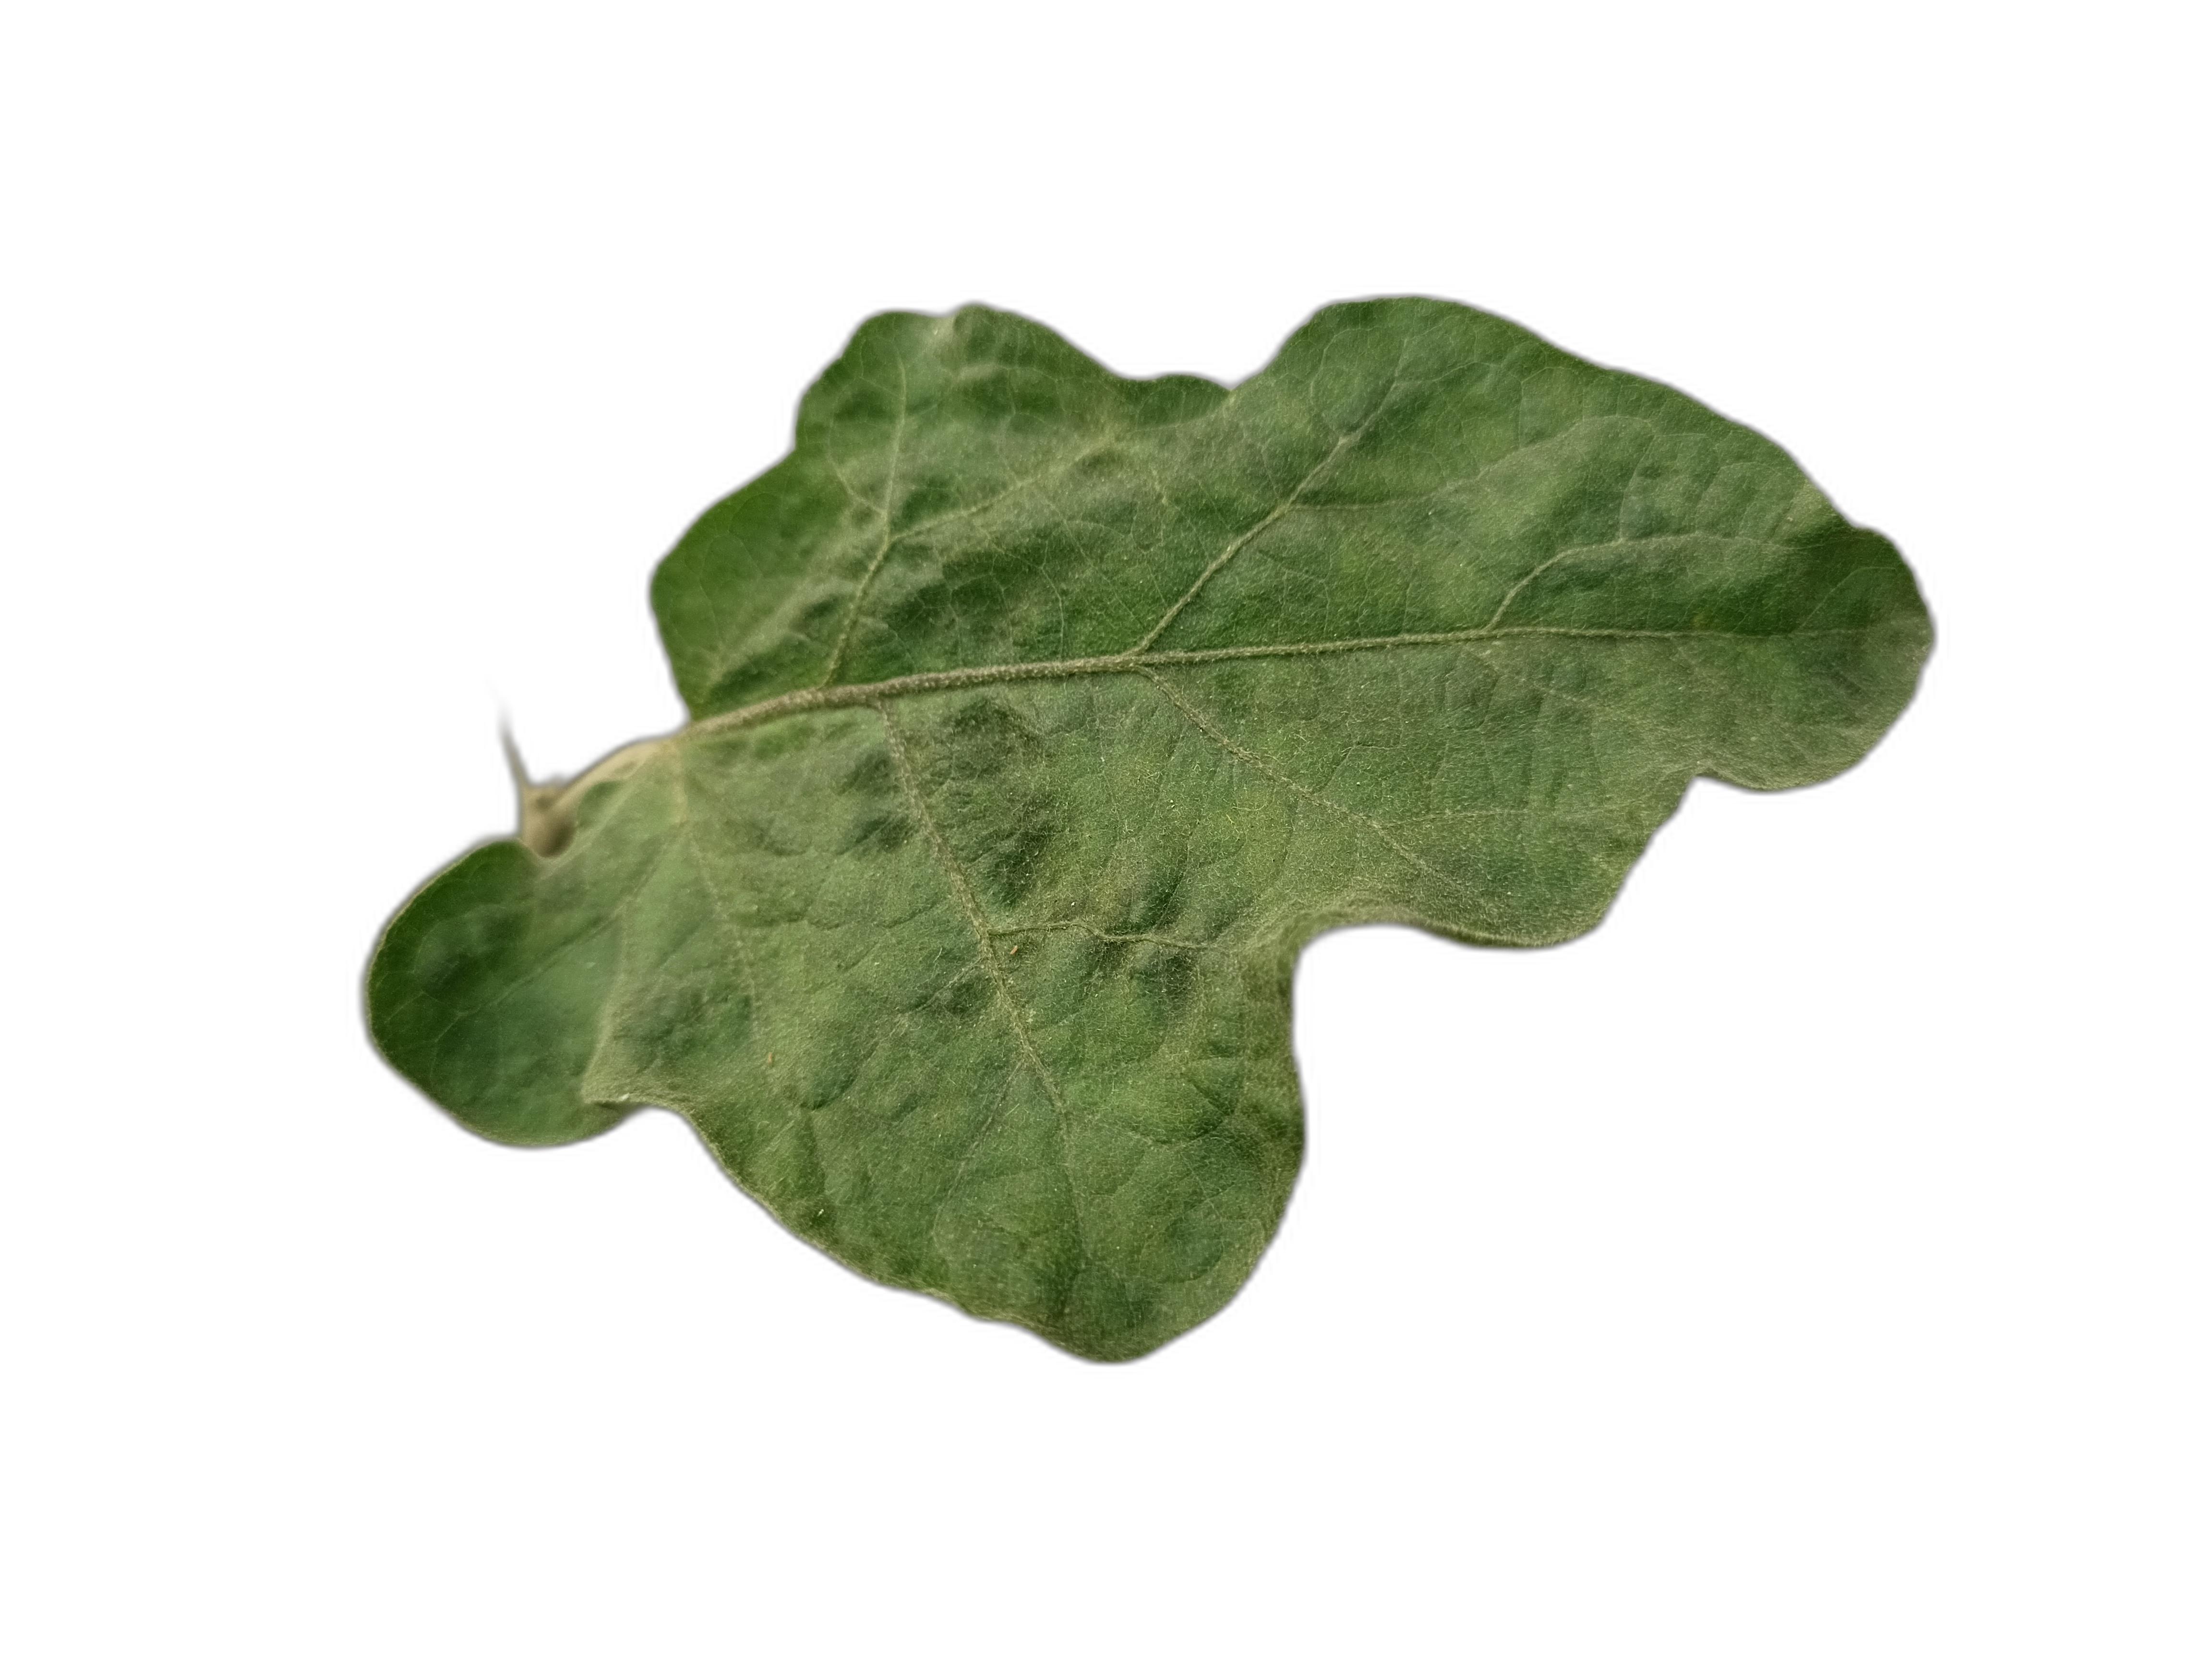
Label: Mosaic Virus Disease